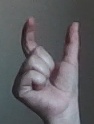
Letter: nun